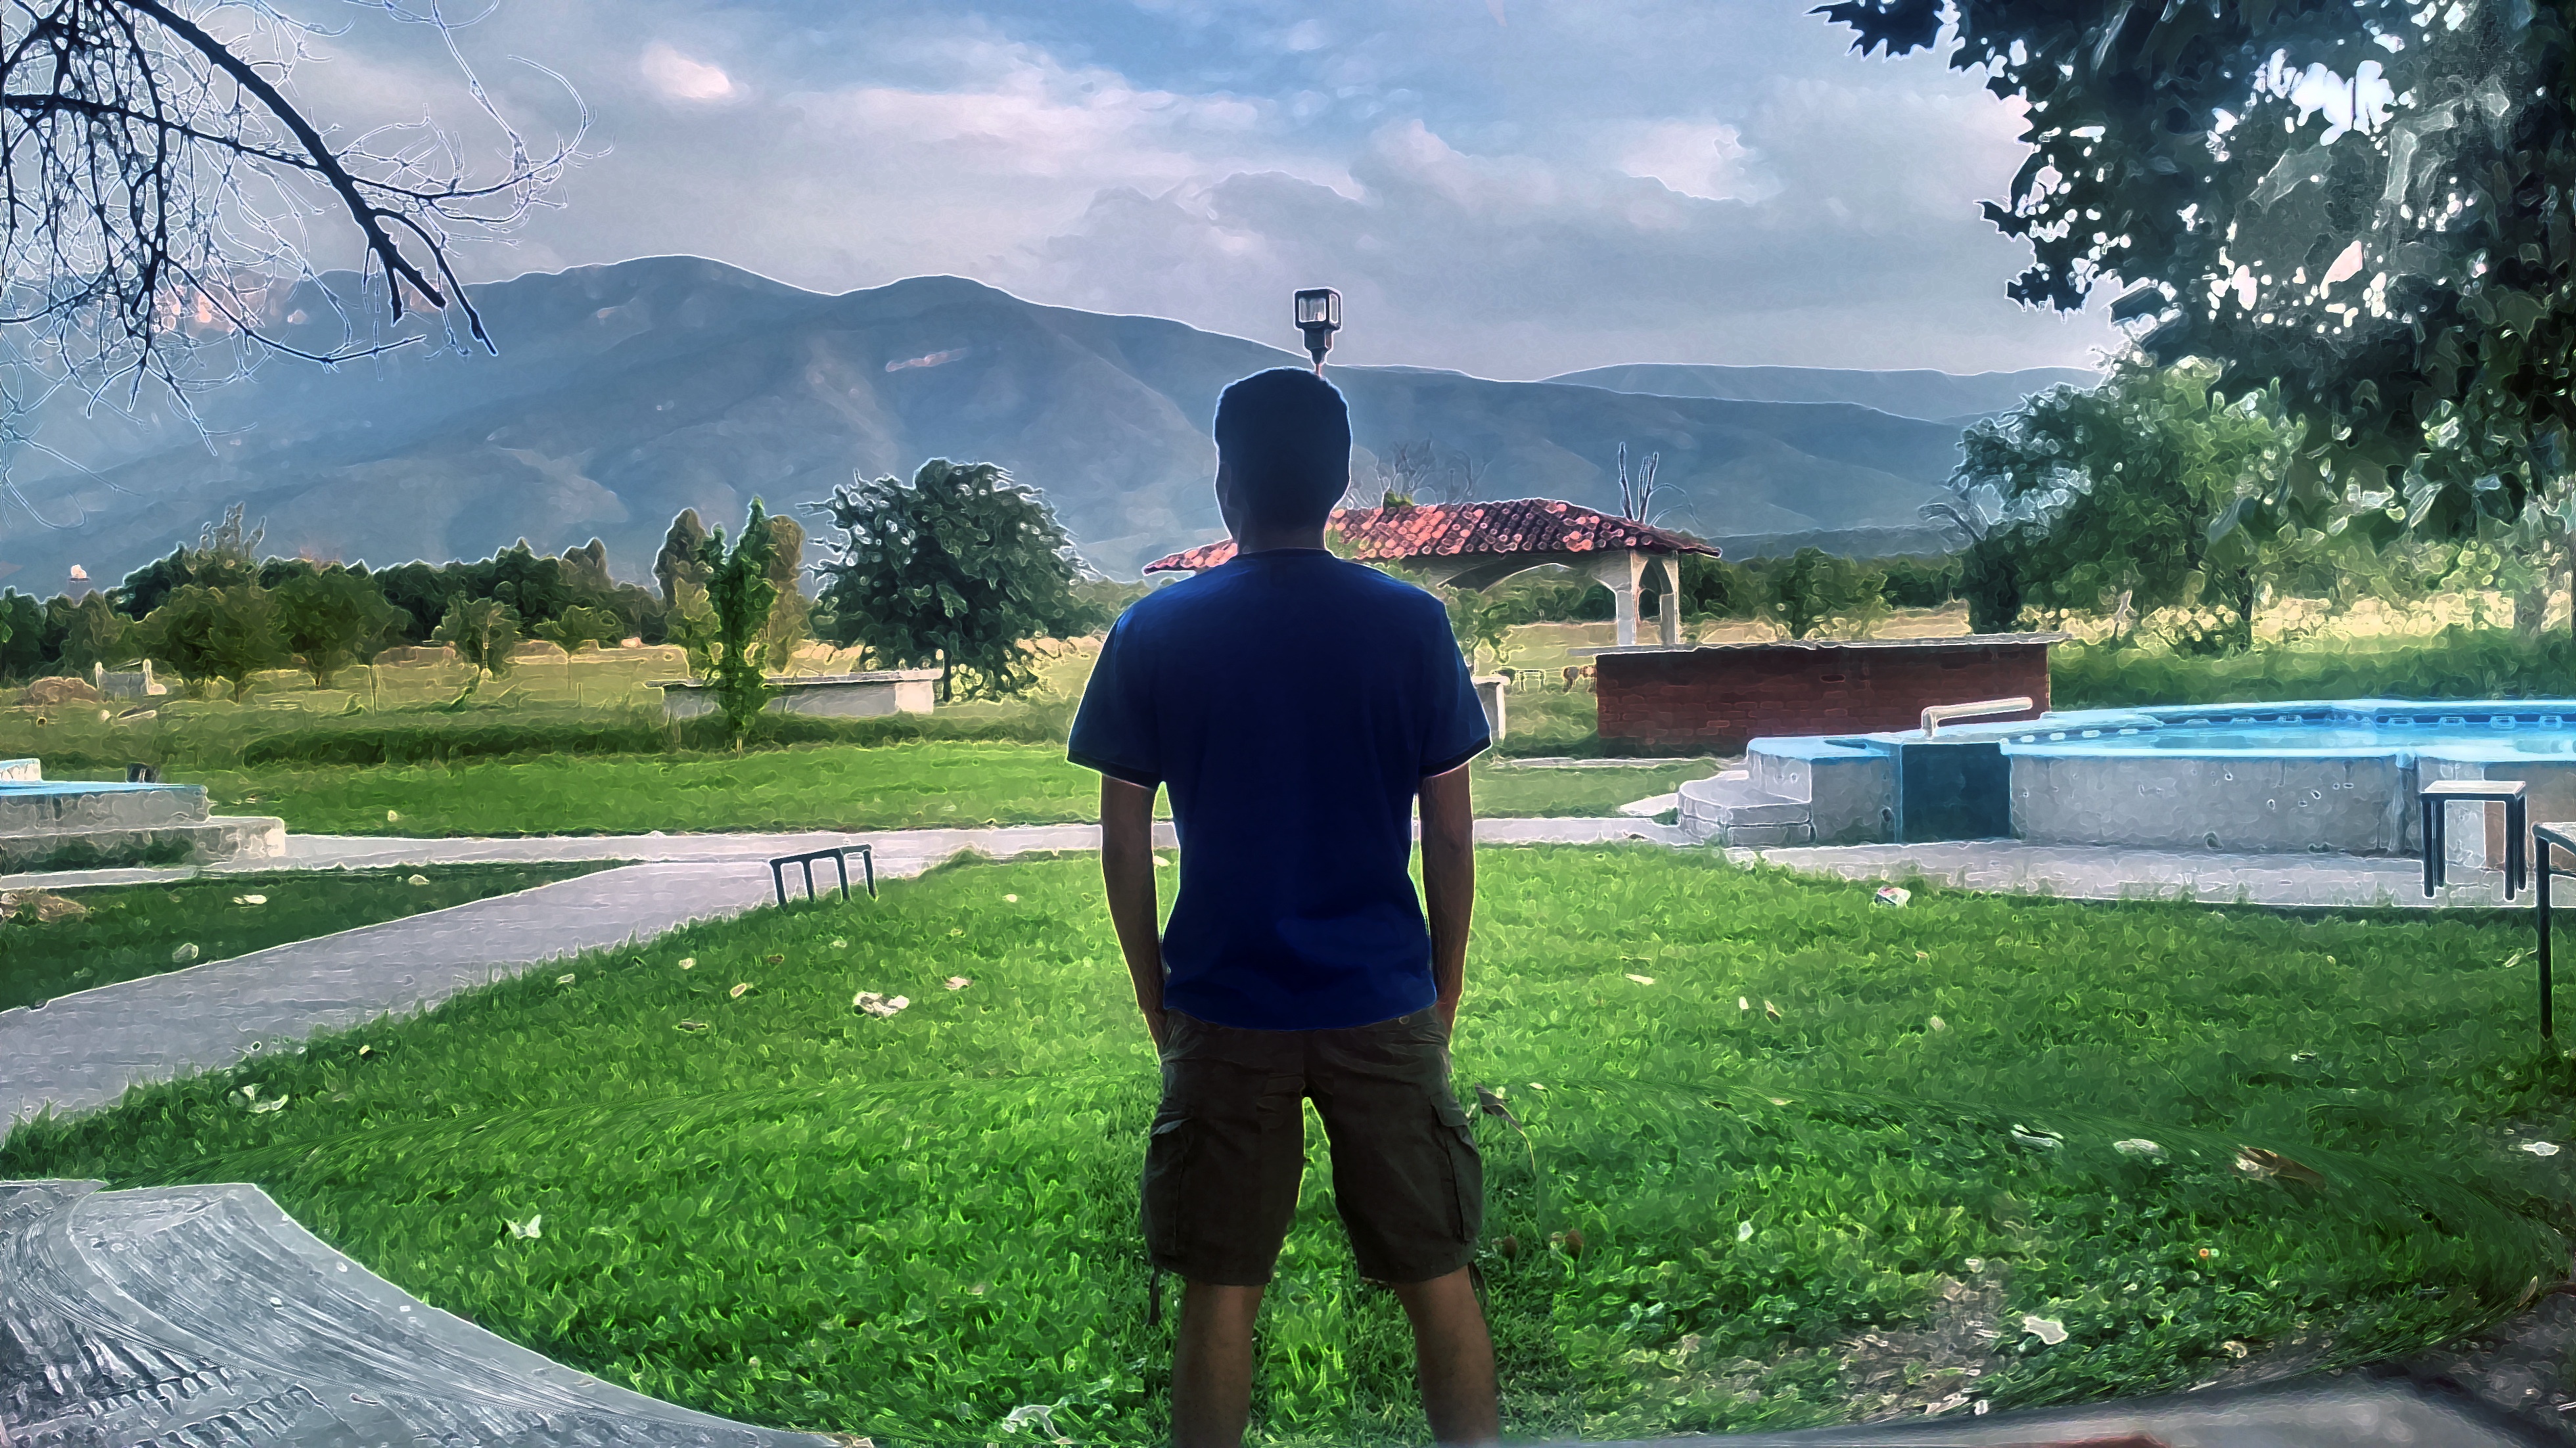
landscape, tree, water, nature, path, grass, mountain, cloud, plant, sky, lawn, photography, sunlight, hill, lake, mountain range, vacation, recreation, park, tourism, leisure, fun, alps, phenomenon, hill station, outdoor recreation